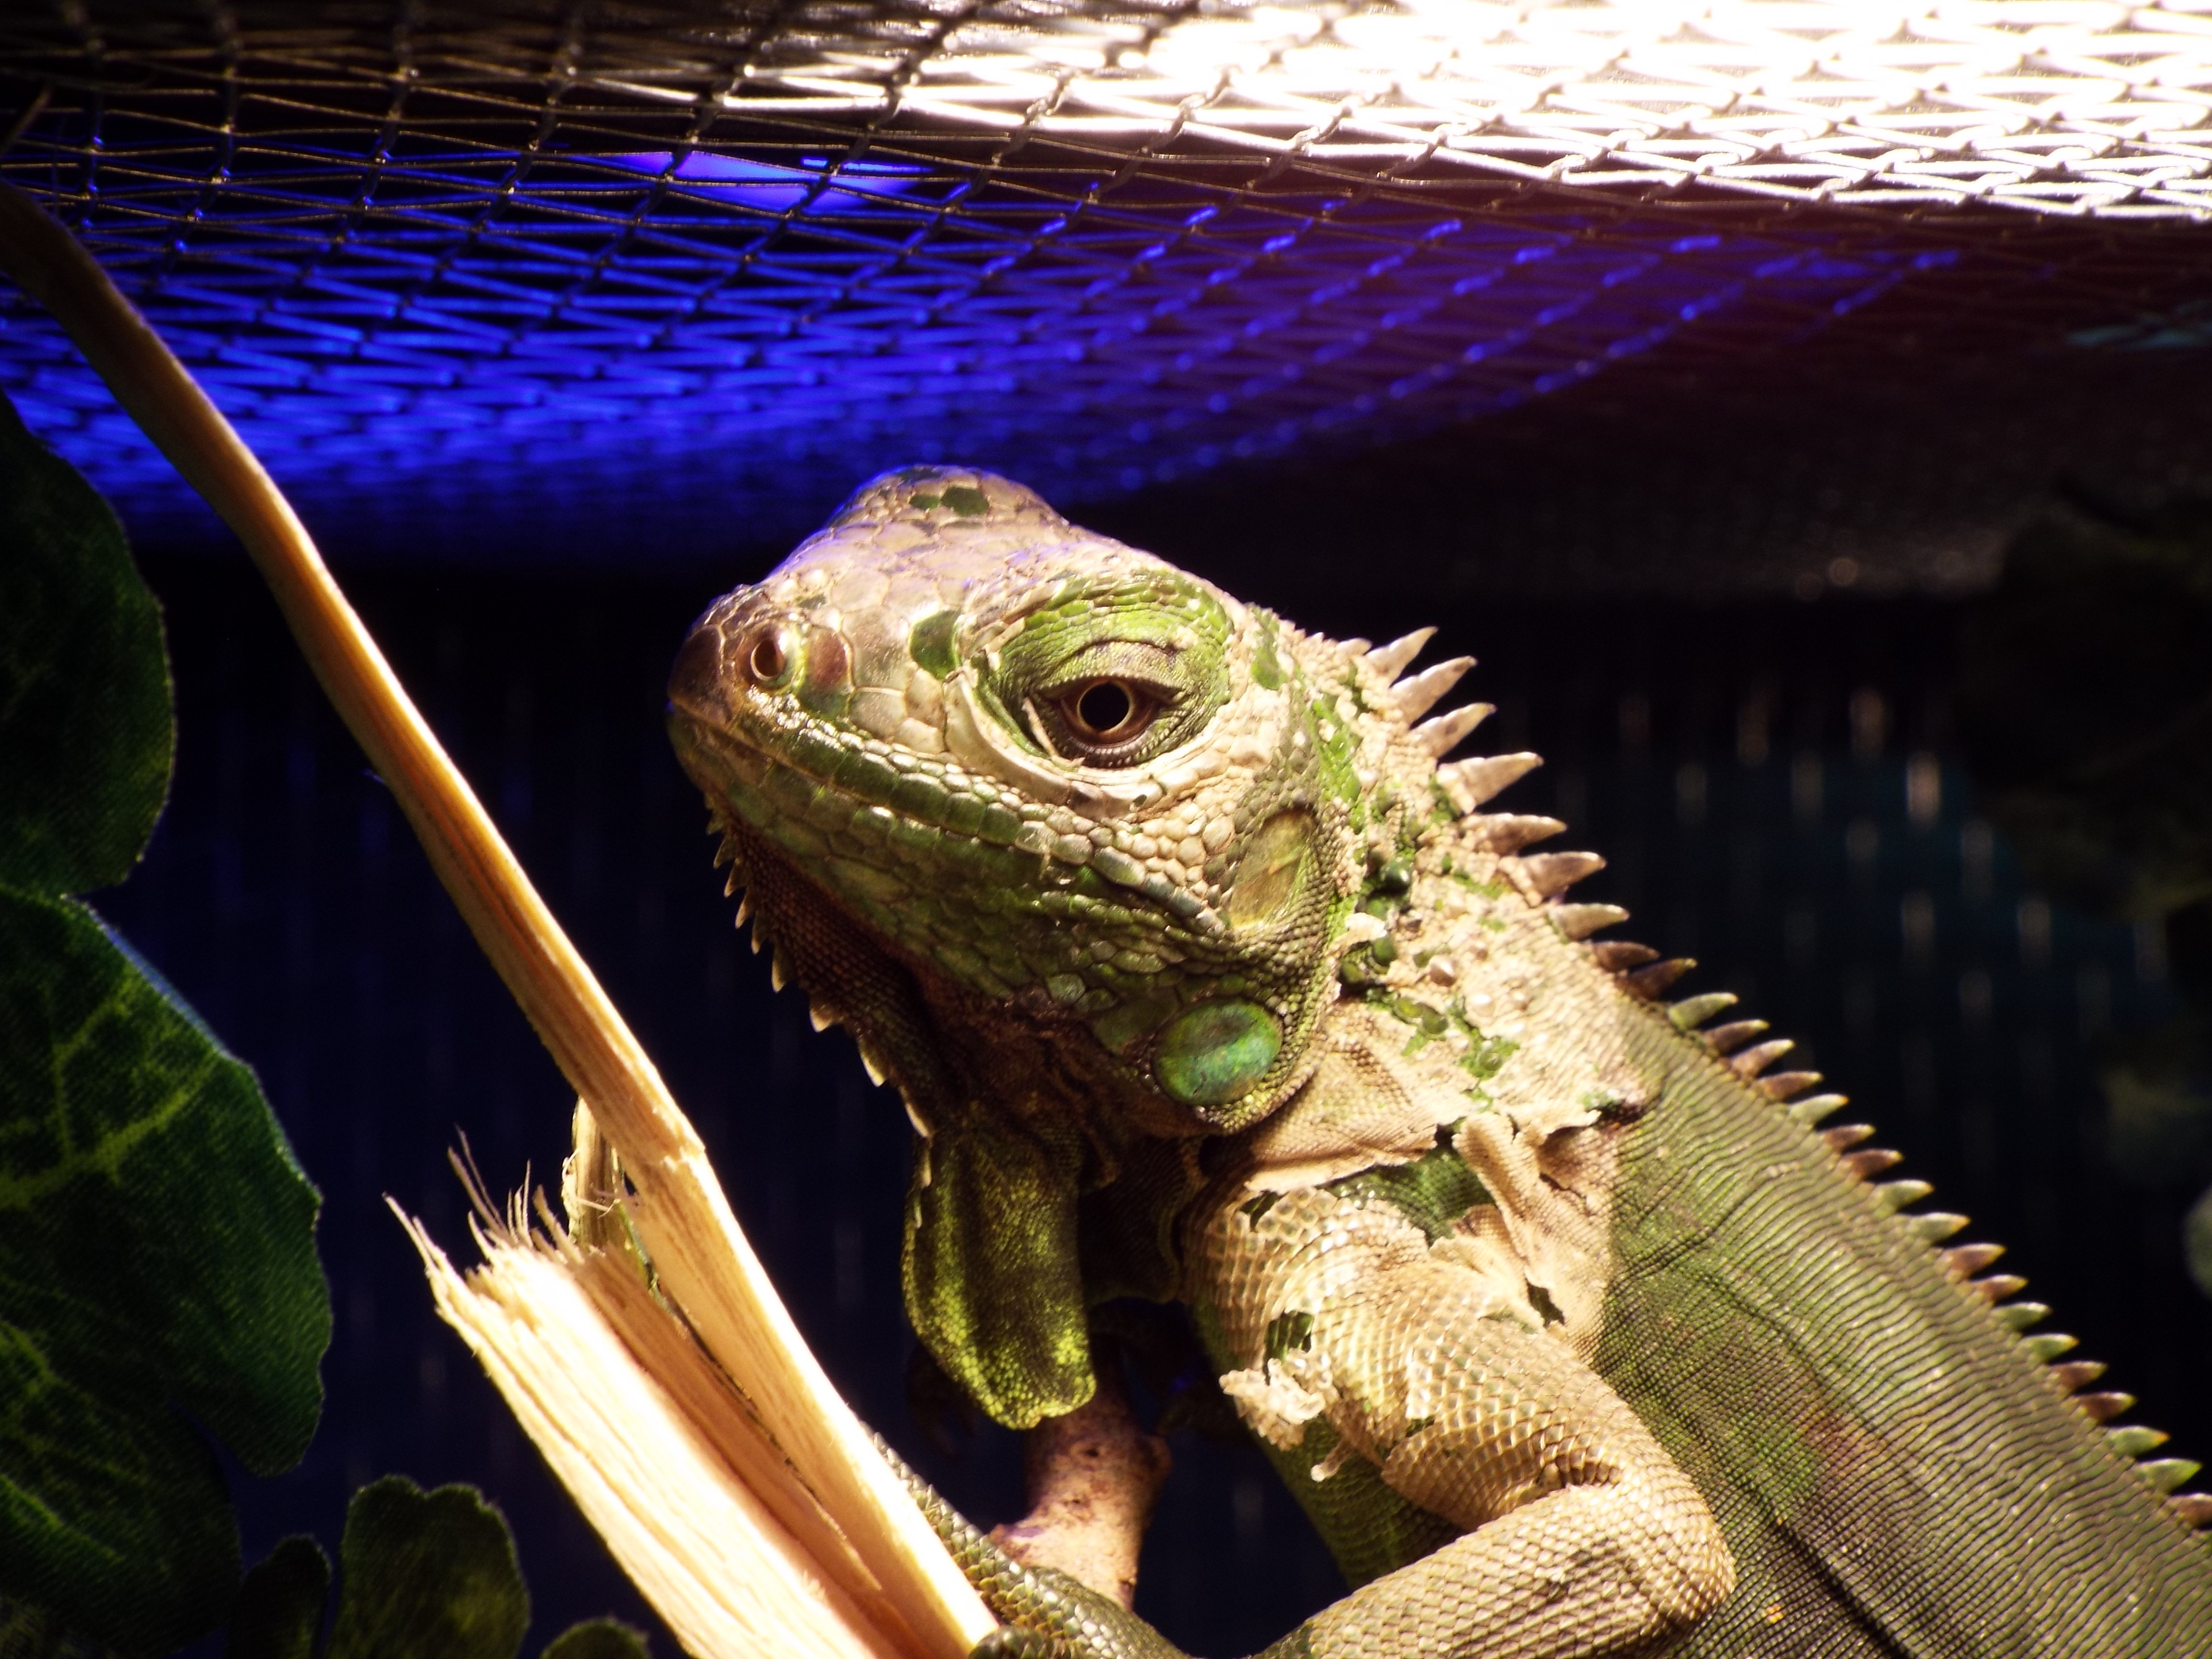
wildlife, reptile, iguana, fauna, lizard, chameleon, captivity, vertebrate, iguania, scaled reptile